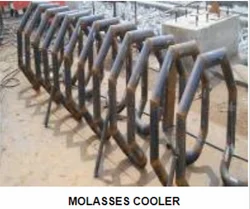
Label: Molasses_Cooler